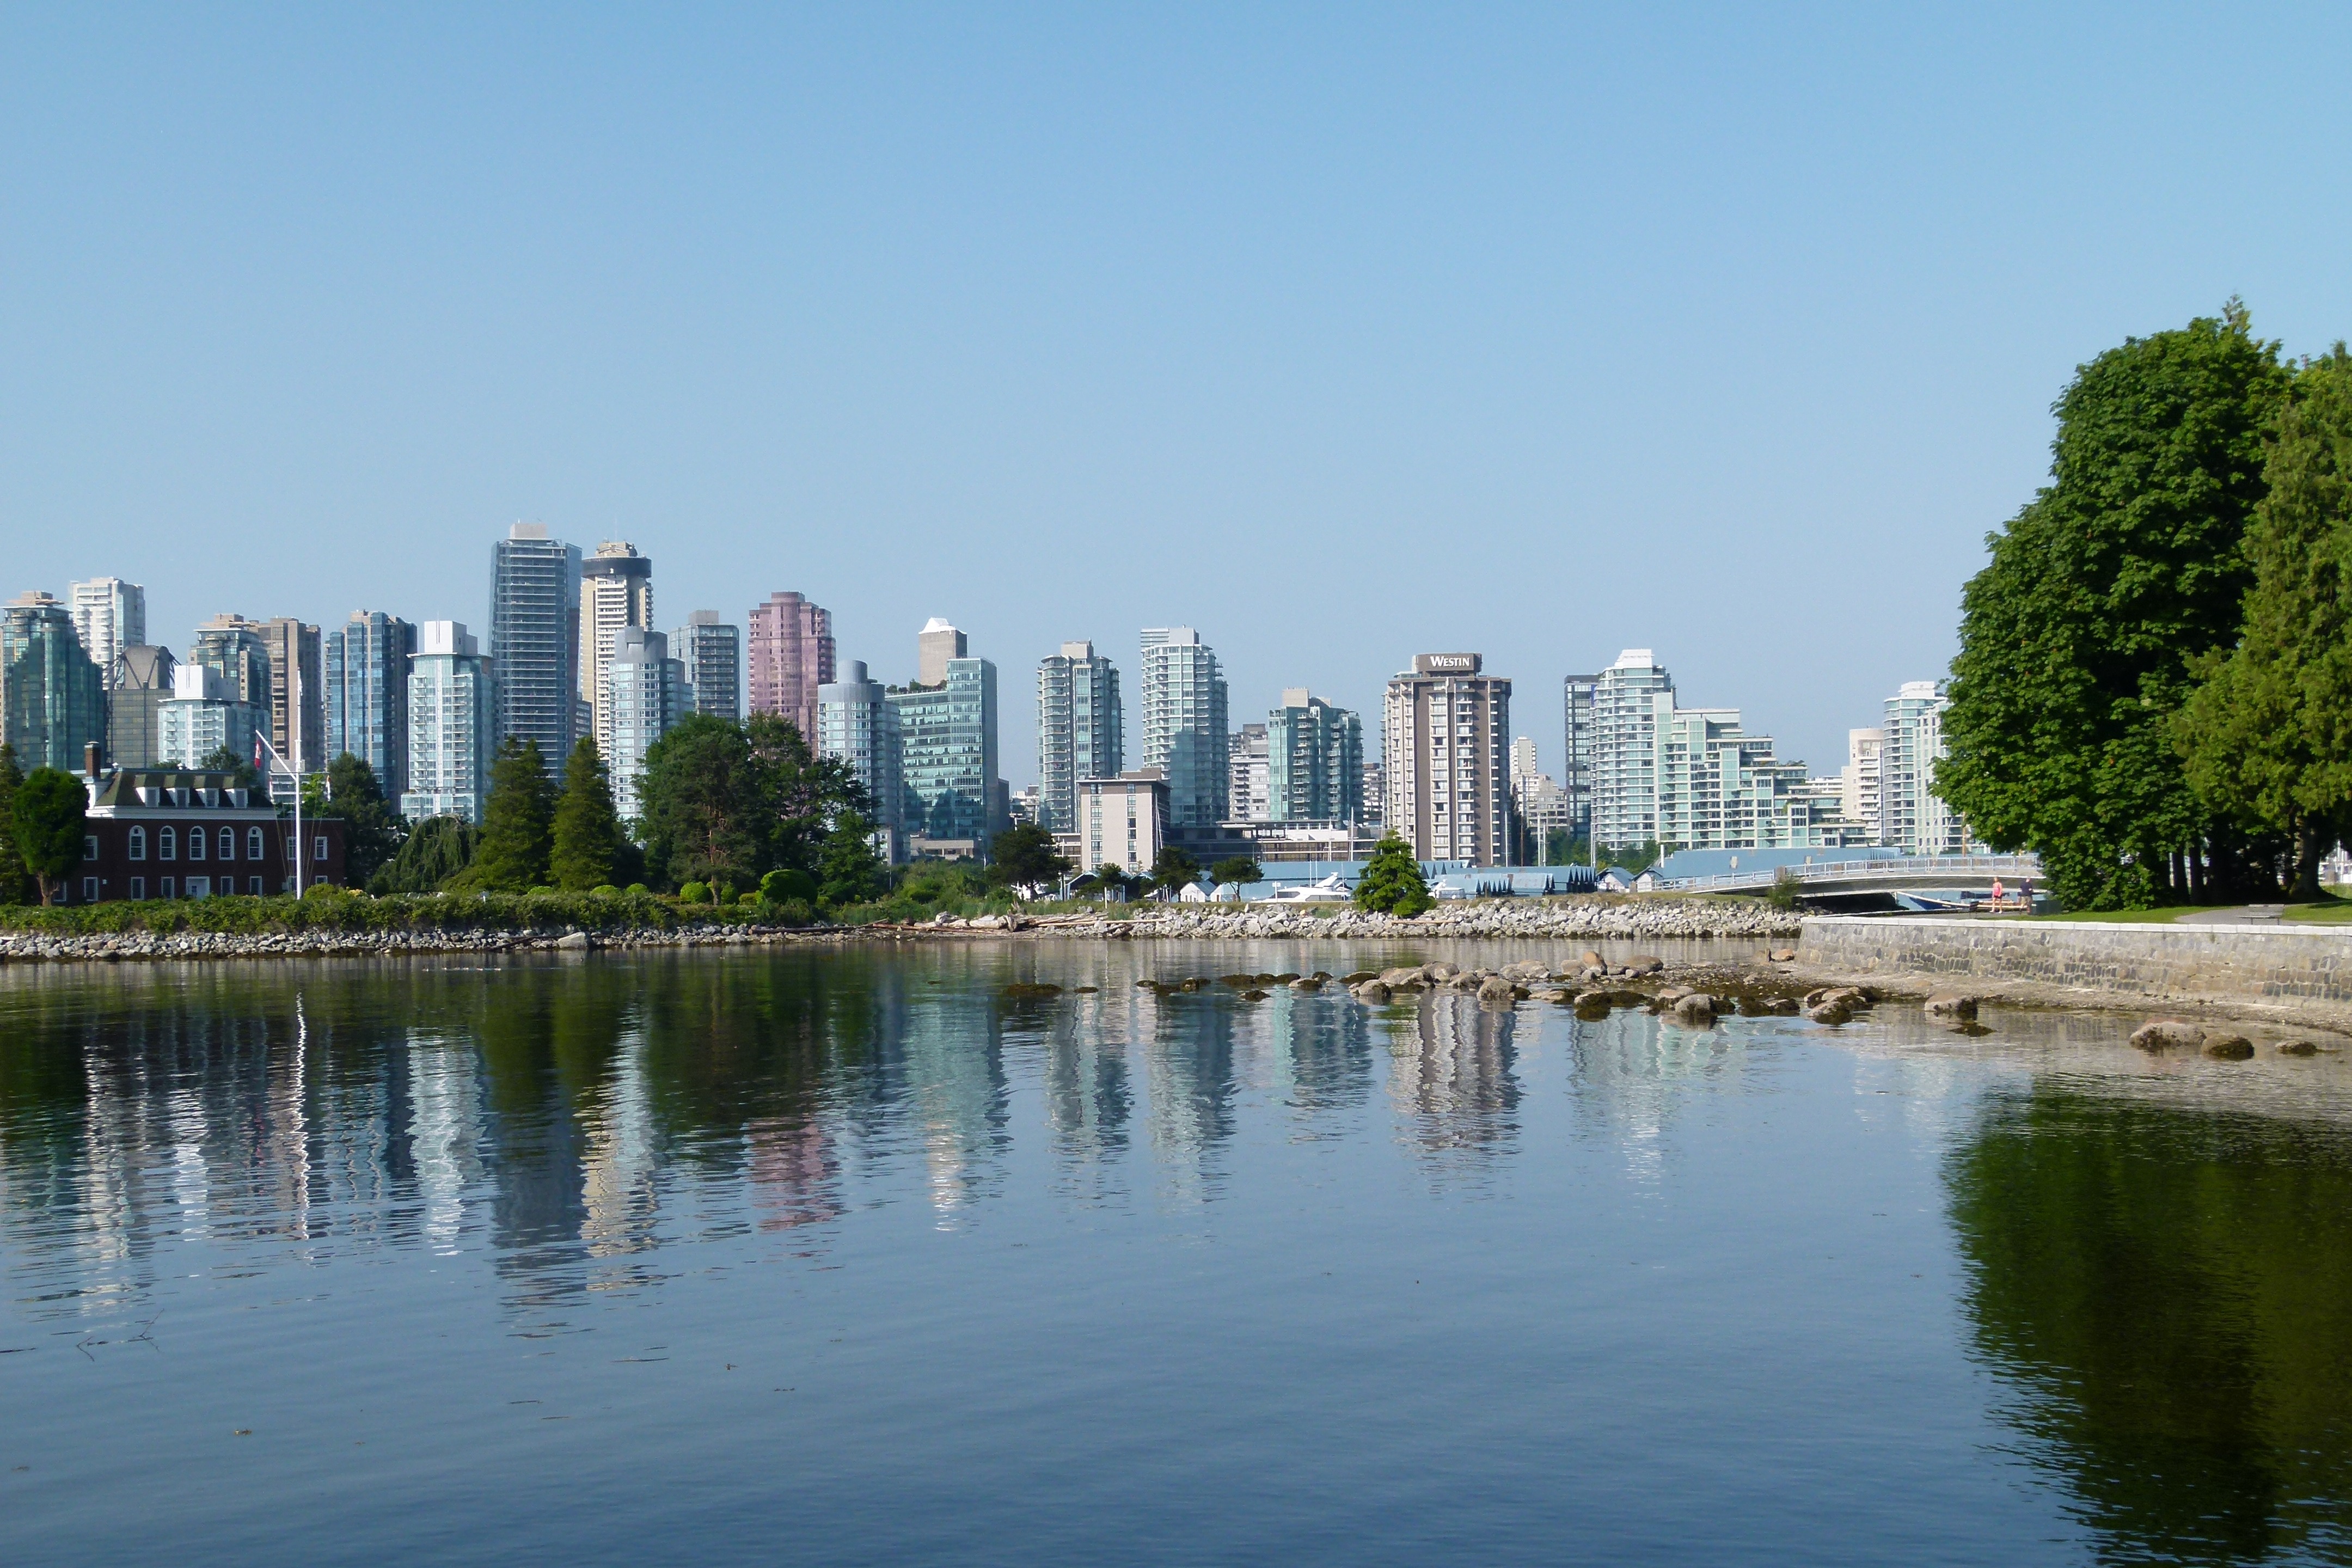
landscape, tree, water, horizon, skyline, building, city, skyscraper, river, cityscape, downtown, shoreline, reflection, scenery, vancouver, skyscrapers, buildings, canada, pacific, british columbia, urban area, geographical feature, human settlement